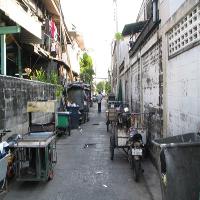
Weather: cloudy or overcast